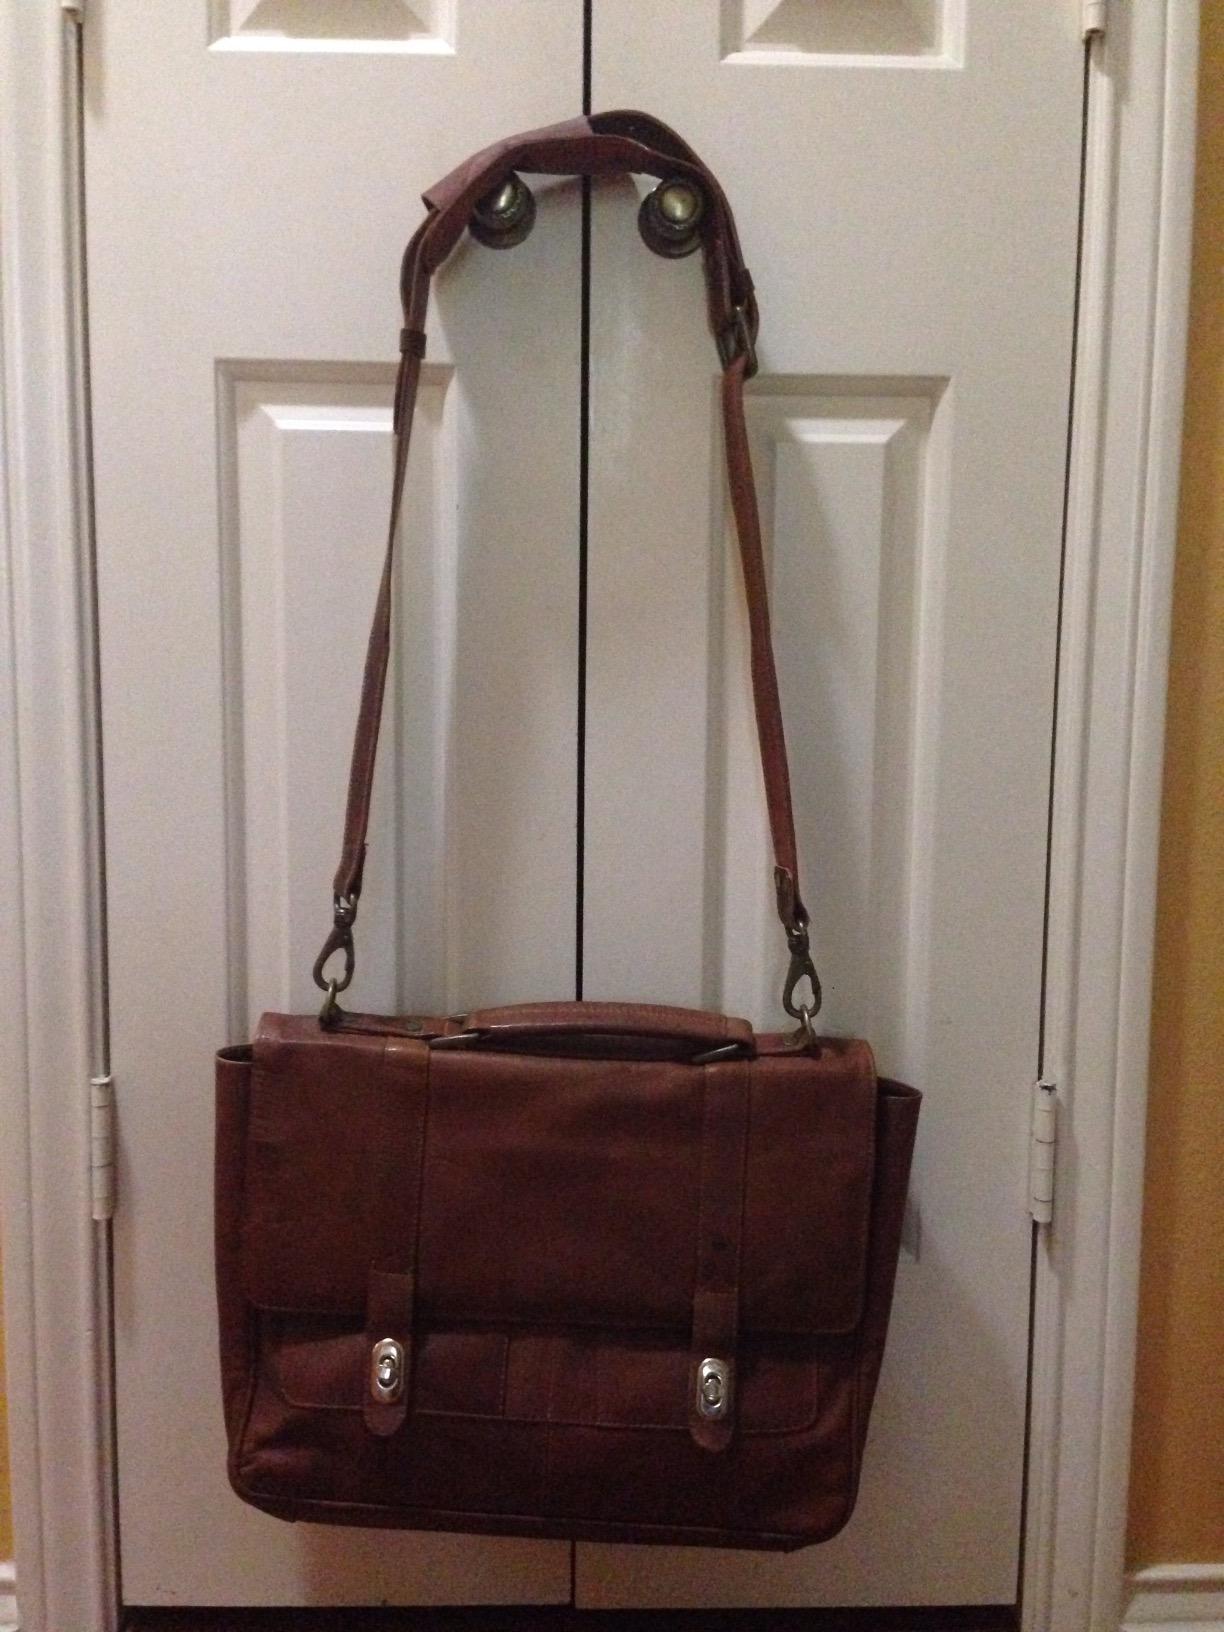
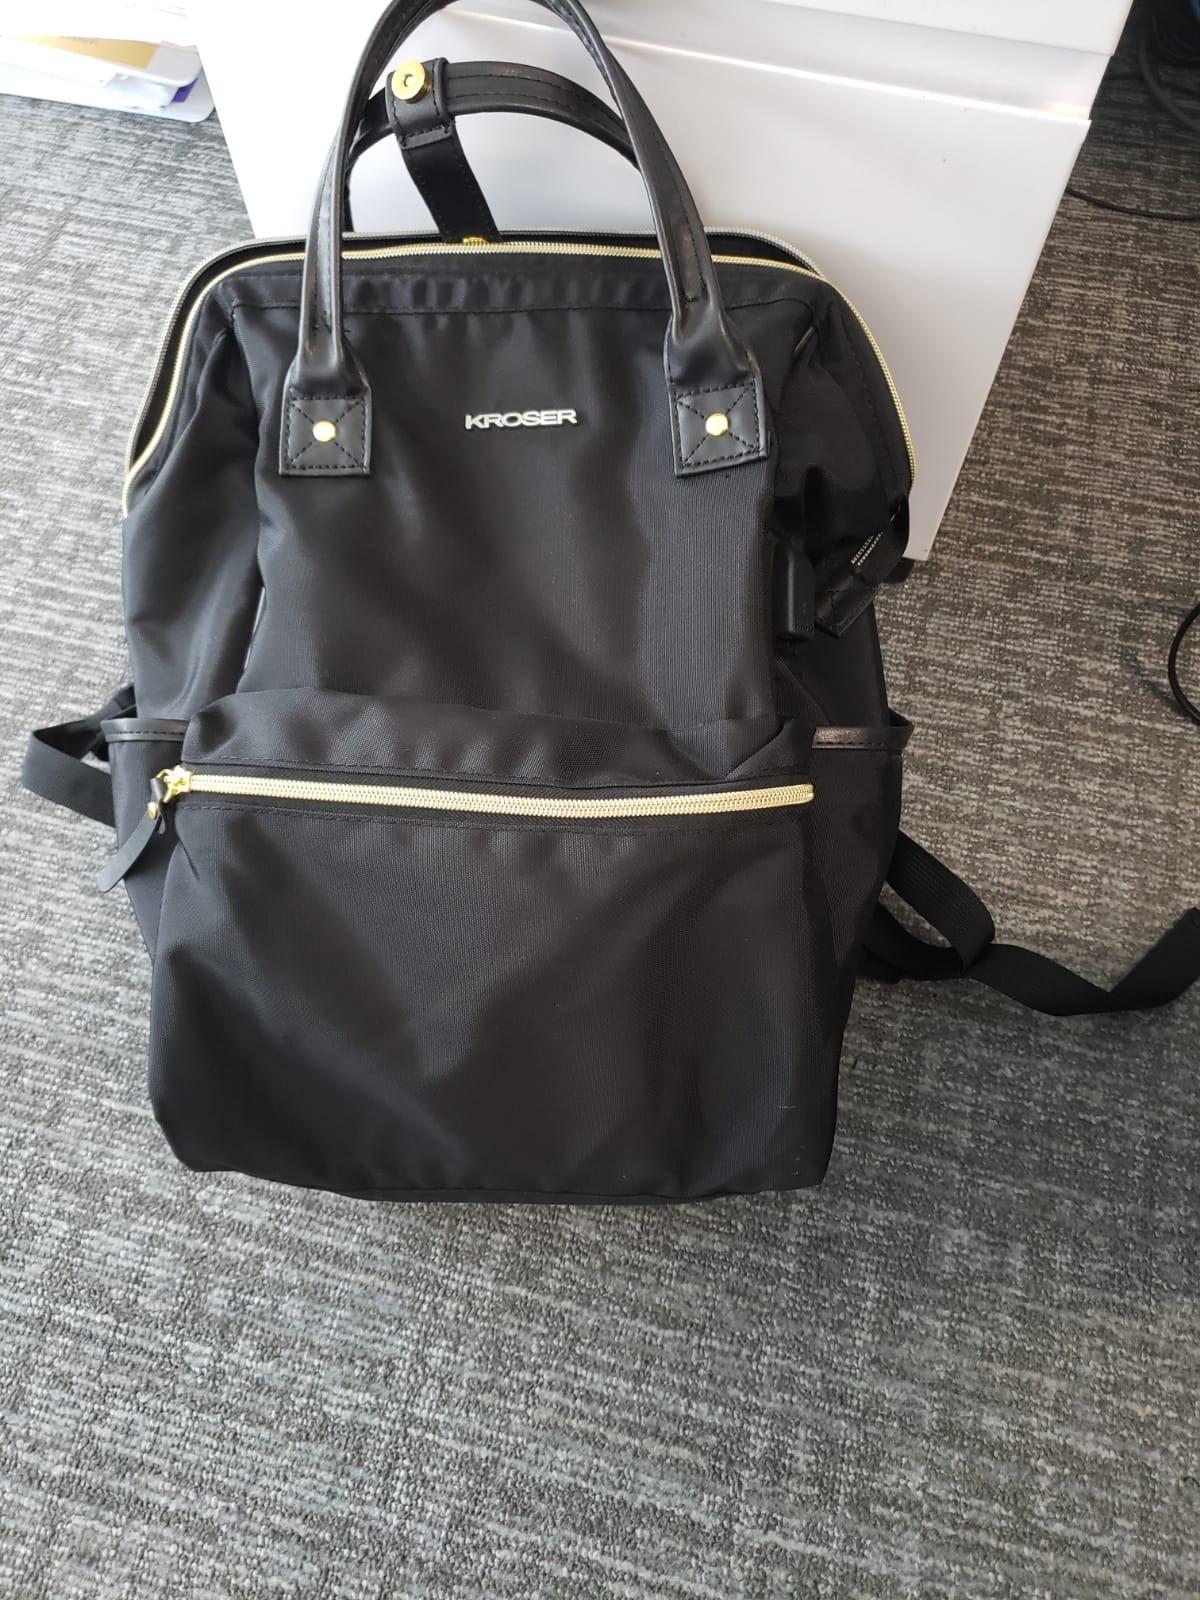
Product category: bag
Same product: no